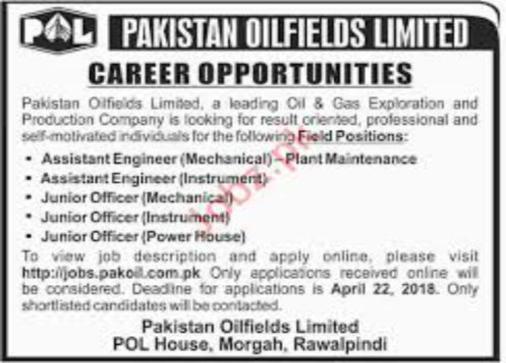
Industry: Transportation